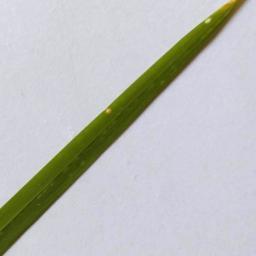
Label: Rice___Leaf_Blast